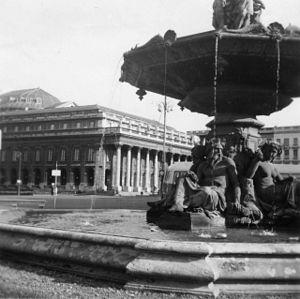
Bordeaux 1958 - Le Grand Théâtre et une des deux fontaines des allées de Tourny, fontaine retirée des allées de Tourny dans les années 1960.
La fontaine de Tourny ou fontaine de Bordeaux est une fontaine située à Québec au centre du carrefour giratoire de l'avenue Honoré-Mercier, face à l'hôtel du Parlement. Elle fut inaugurée à cet emplacement le 3 juillet 2007 en vue des célébrations entourant le 400ᵉ anniversaire de Québec en 2008.
L'aqueduc de Budos a été réalisé entre 1886 et 1887 pour compléter l'alimentation en eau de la ville de Bordeaux. Il fournit 28 800 m³/jour, ce qui couvre actuellement 15 % des besoins de Bordeaux Métropole en eau potable.